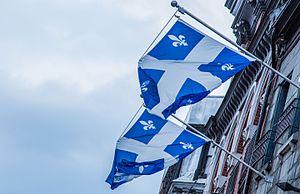
Le hip-hop québécois, rap québécois ou rap québ, désigne l'histoire et la culture du hip-hop dans la province du Québec, au Canada. Le genre découle du mouvement hip-hop instauré localement entre l'automne 1979 et l'hiver 1980 par des pionniers tels que Andrew Carr, Butcher T et Mike Williams. D'autre part, les premières pièces du hip-hop québécois apparaissent dans les années 1980, suivant la vague hip-hop américaine.